251st Tunnelling Company

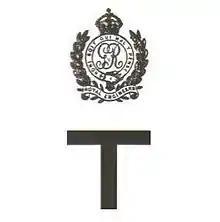

The 251st Tunnelling Company was one of the tunnelling companies of the Royal Engineers created by the British Army during World War I. The tunnelling units were occupied in offensive and defensive mining involving the placing and maintaining of mines under enemy lines, as well as other underground work such as the construction of deep dugouts for troop accommodation, the digging of subways, saps (a narrow trench dug to approach enemy trenches), cable trenches and underground chambers for signals and medical services. On Friday, 10 August 1917, 251st Tunnelling Company fired the last British mine of World War I.